Monastery of San Salvador de Oña

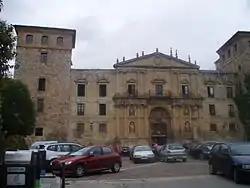
San Salvador de Oña.

The Monastery of San Salvador (Holy Savior) was a Benedictine monastery in the town of Oña, in the province of Burgos, central Spain, founded in 1011, which lasted until the 19th century.